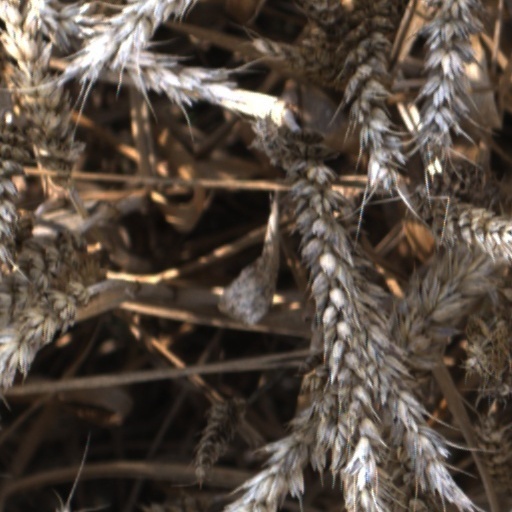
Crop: wheat